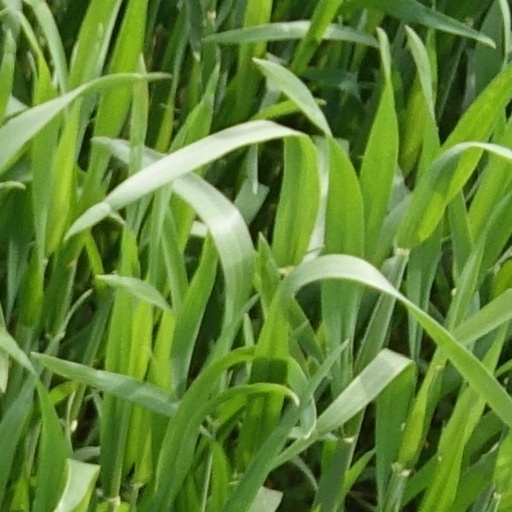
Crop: wheat